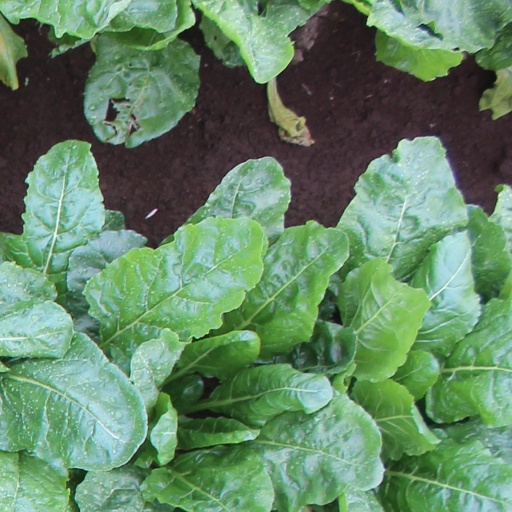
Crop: sugar beet